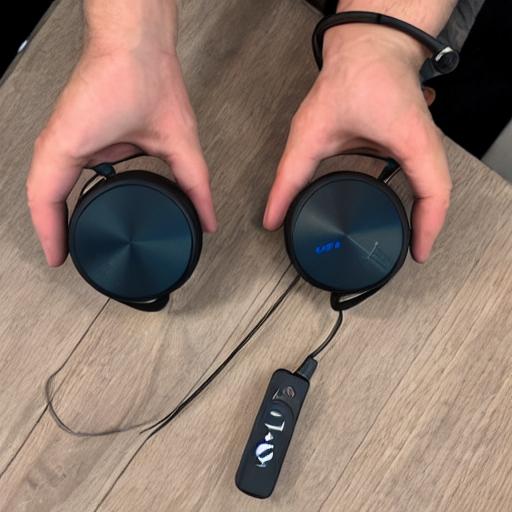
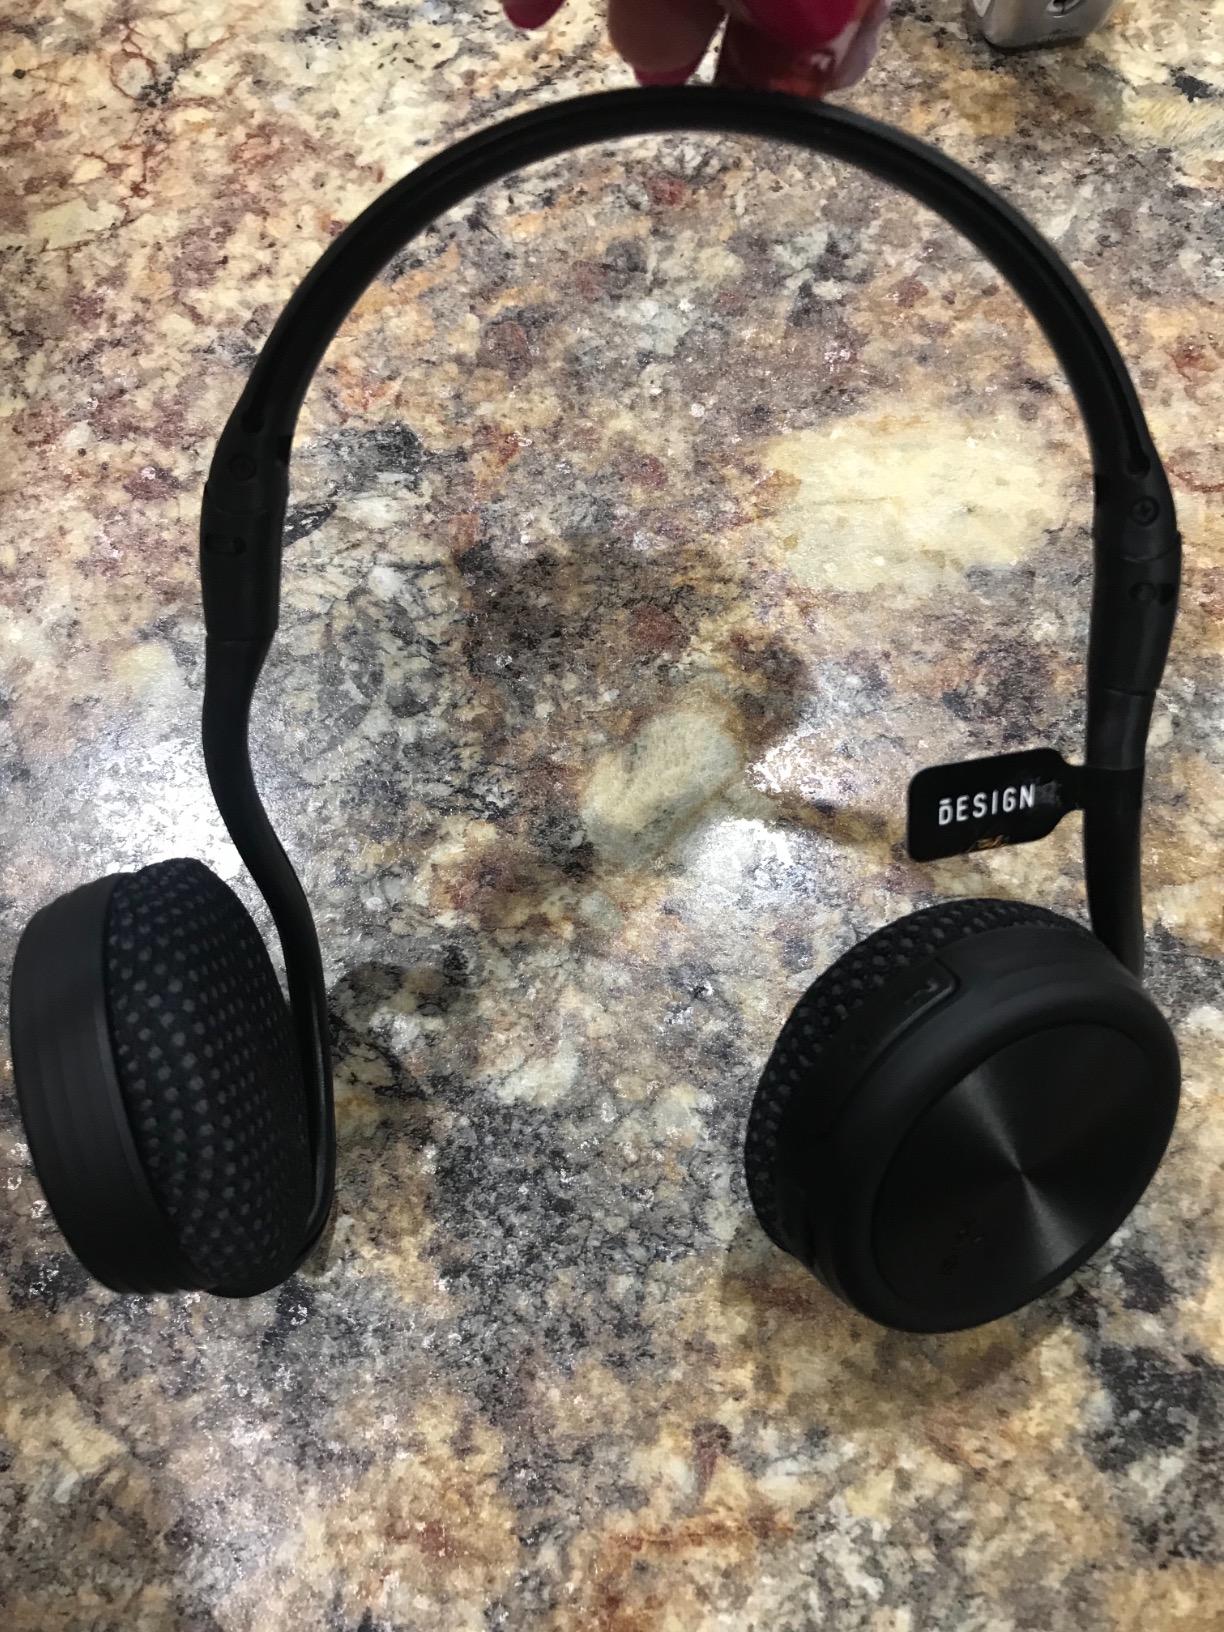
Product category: headphones
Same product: no